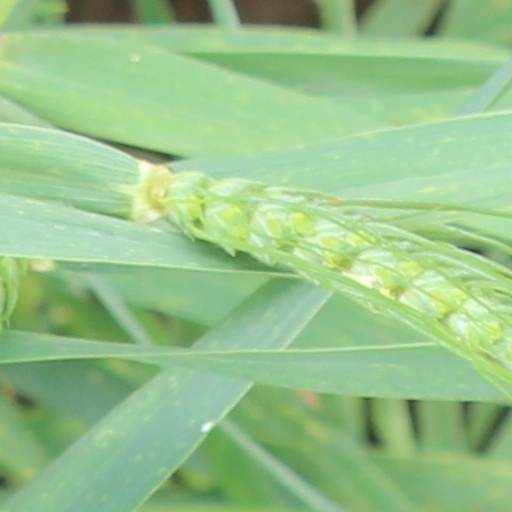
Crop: wheat